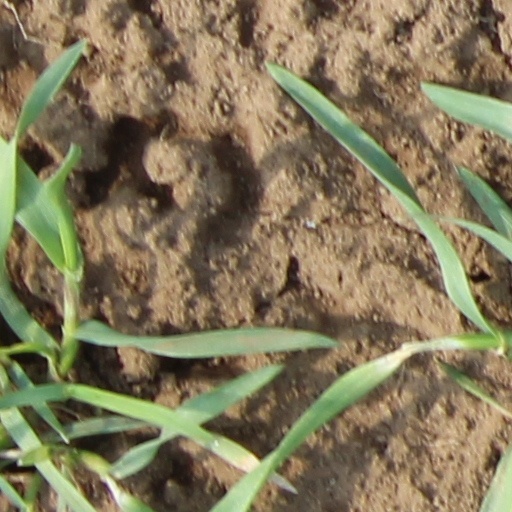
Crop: wheat